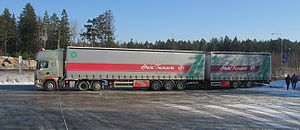
Sættevogn
Scania trækker med gardintrailer og kærre i Finland
Finsk vogntog. En Scania sættevognstrækker med sovekabine trækker en treakslet sættevogn og en toakslet kærre. Billede fra et tilfrosset truck stop i Rauma, Finland.
En sættevogn er en type anhænger der spændes på en såkaldt skammel som er monteret oven på et chassis, i modsætning til kærrer og påhængsvogne, der er spændt fast for enden af chassiset. En undtagelse herfra er ledbussen, det lovmæssigt er betegnet som et sættevognstog, men hvor sammenkoblingen ikke ses tilsvarende på andre køretøjer på vejene.